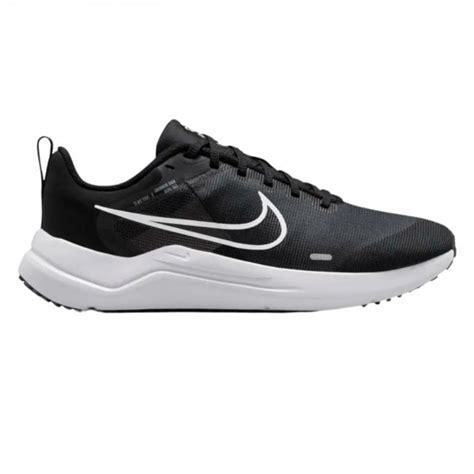
Brand: Nike
Model: Downshifter 12